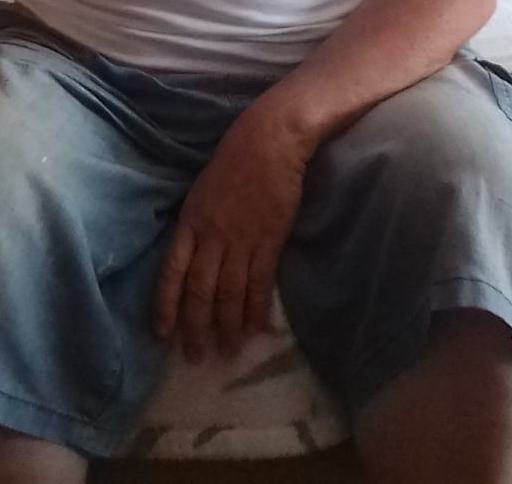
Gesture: no_gesture